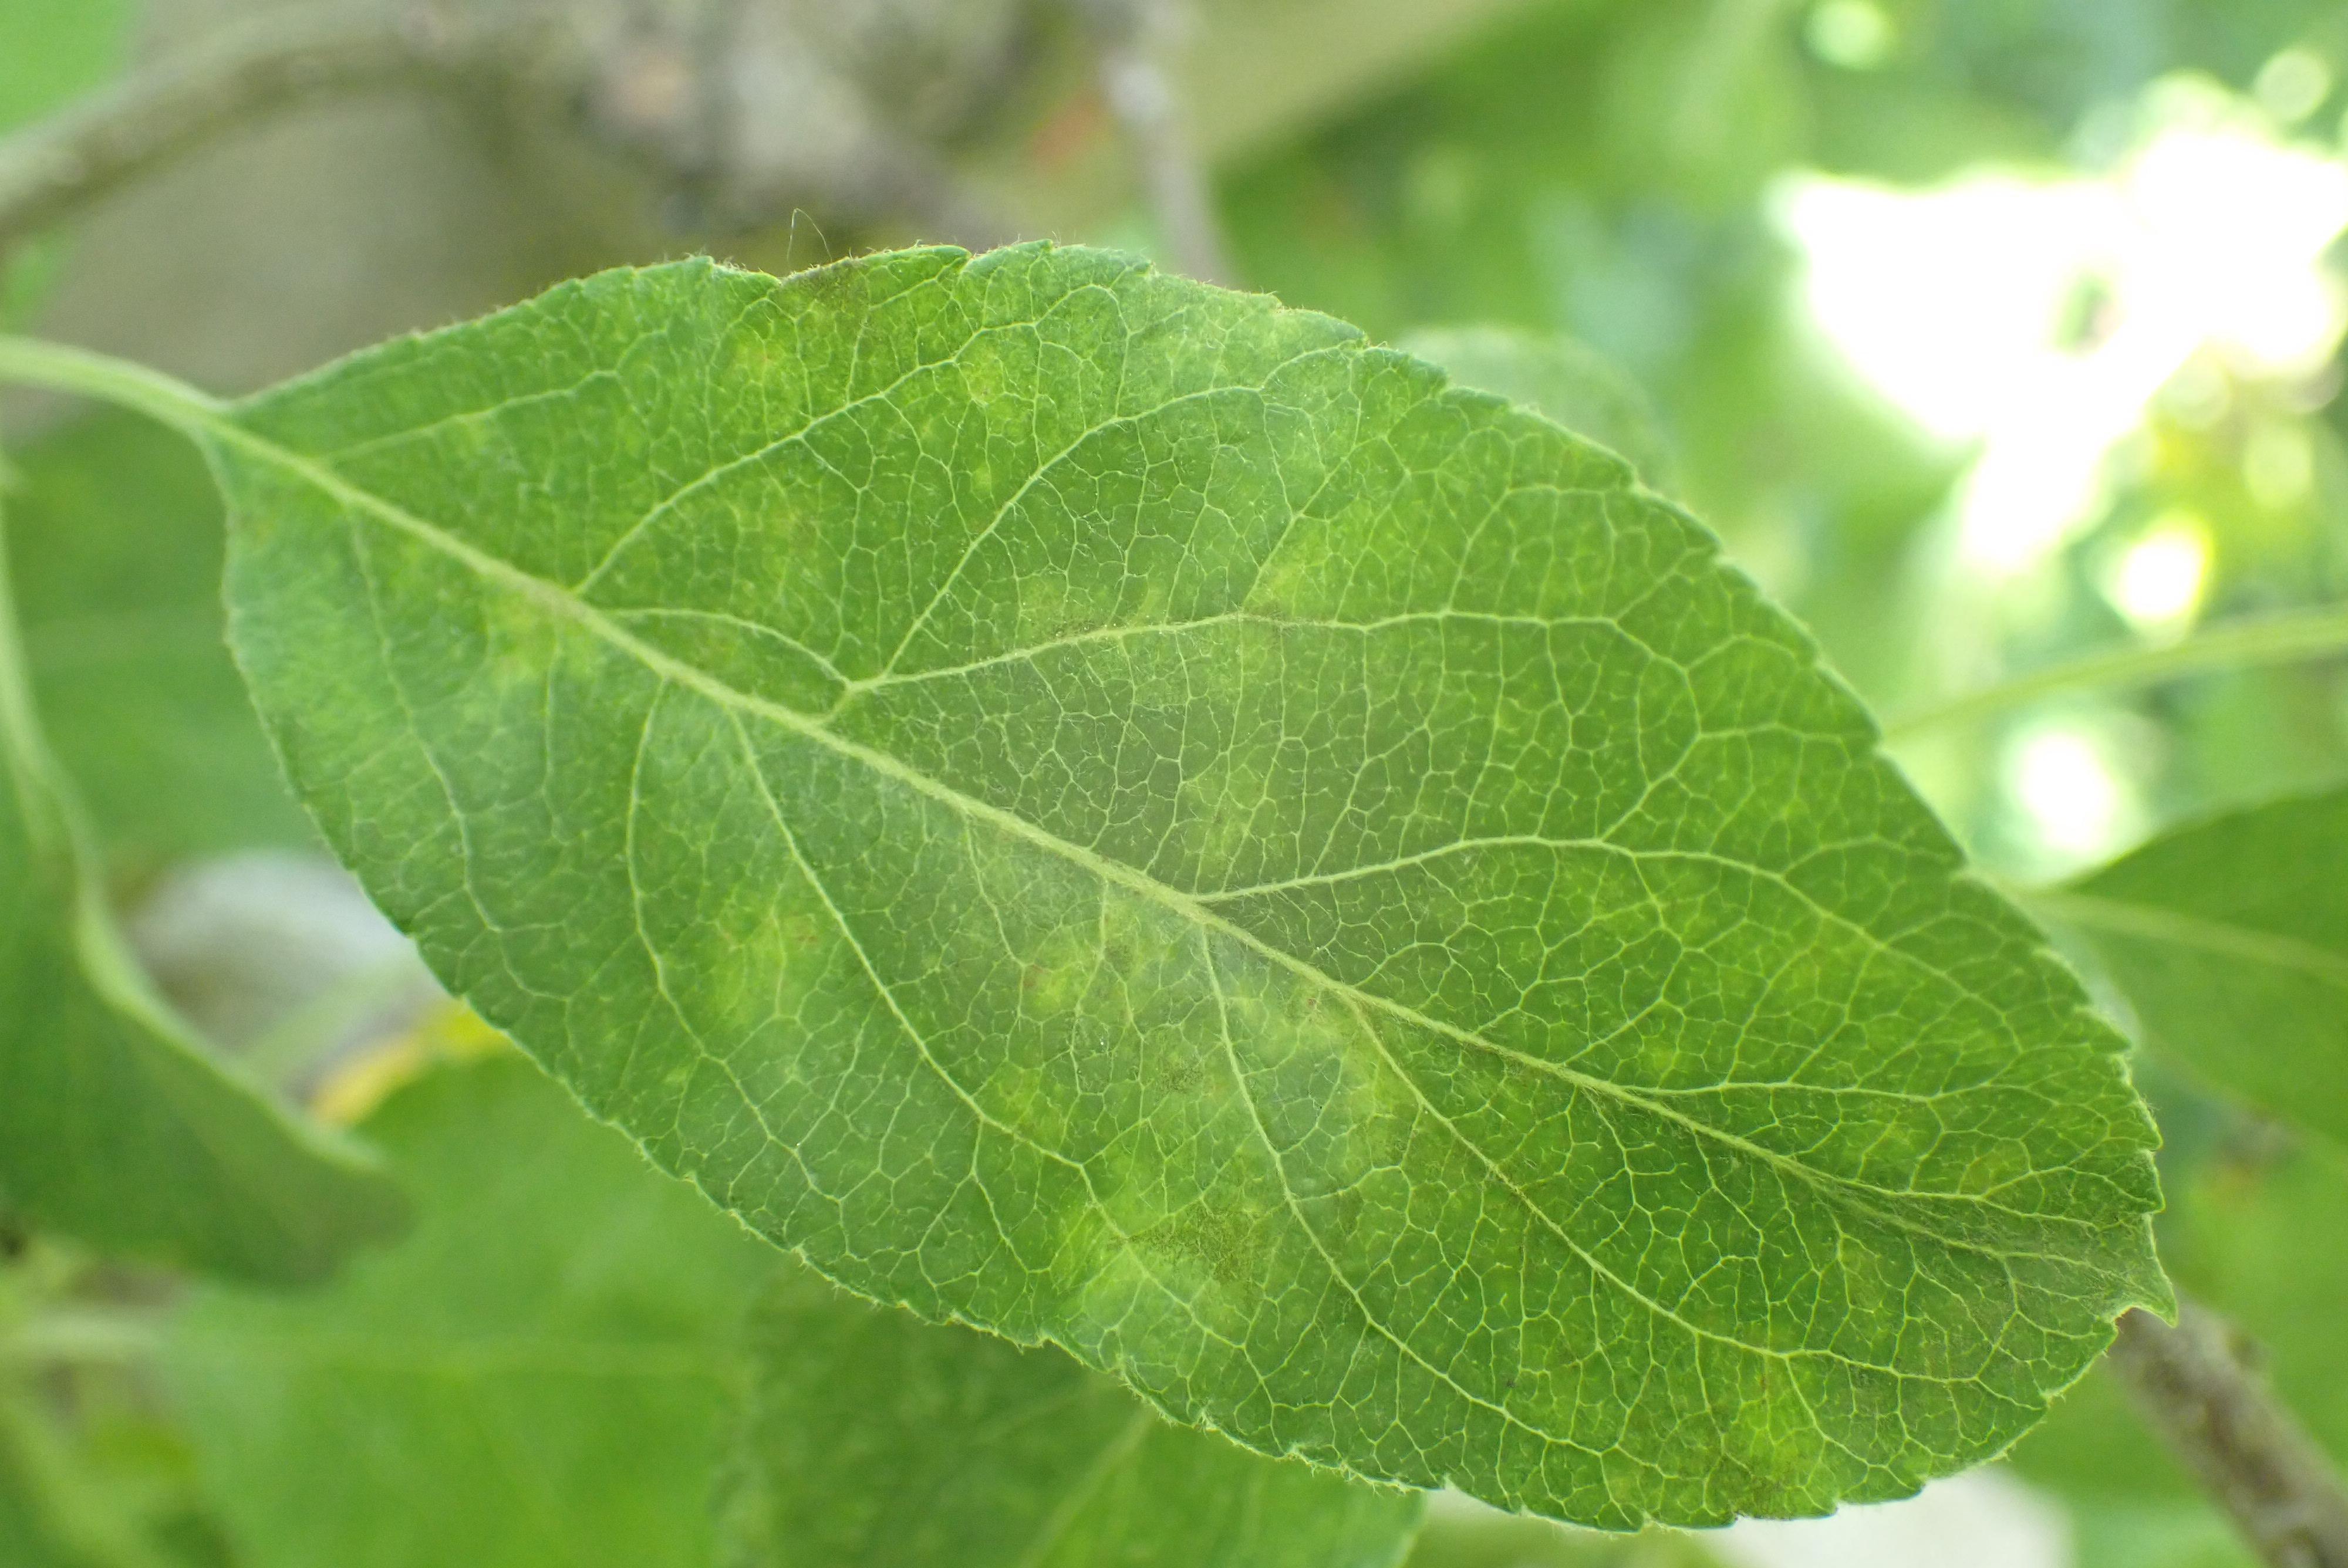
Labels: scab